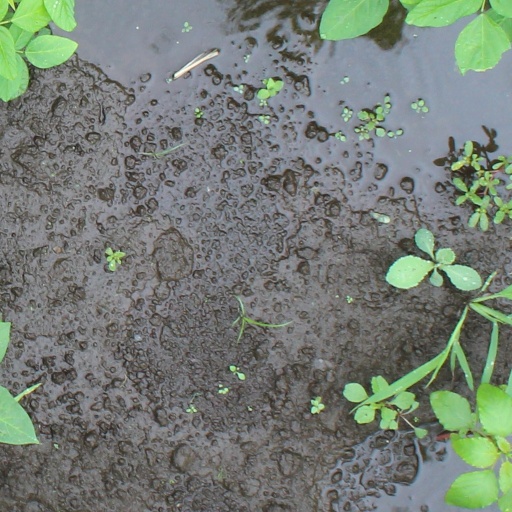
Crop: soybean